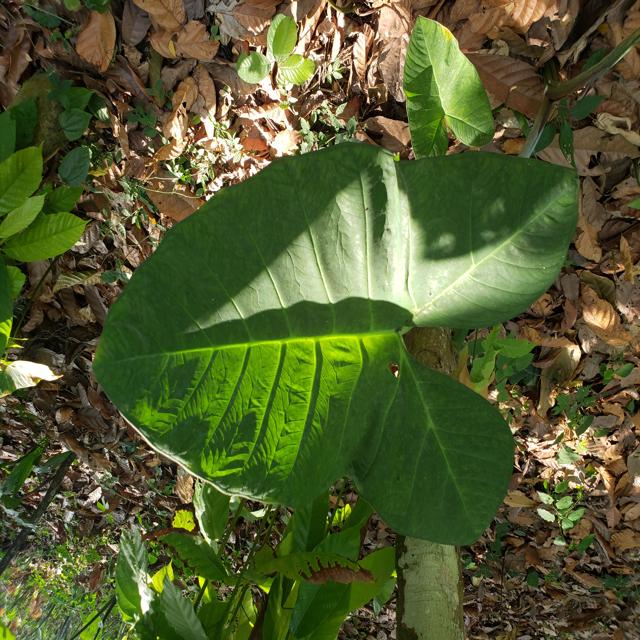
Label: Healthy